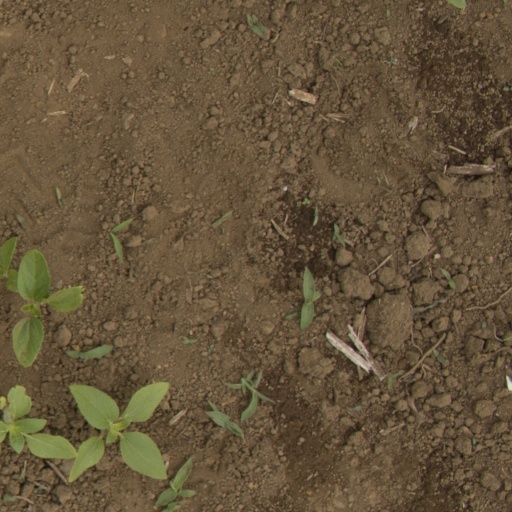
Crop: Jerusalem artichoke